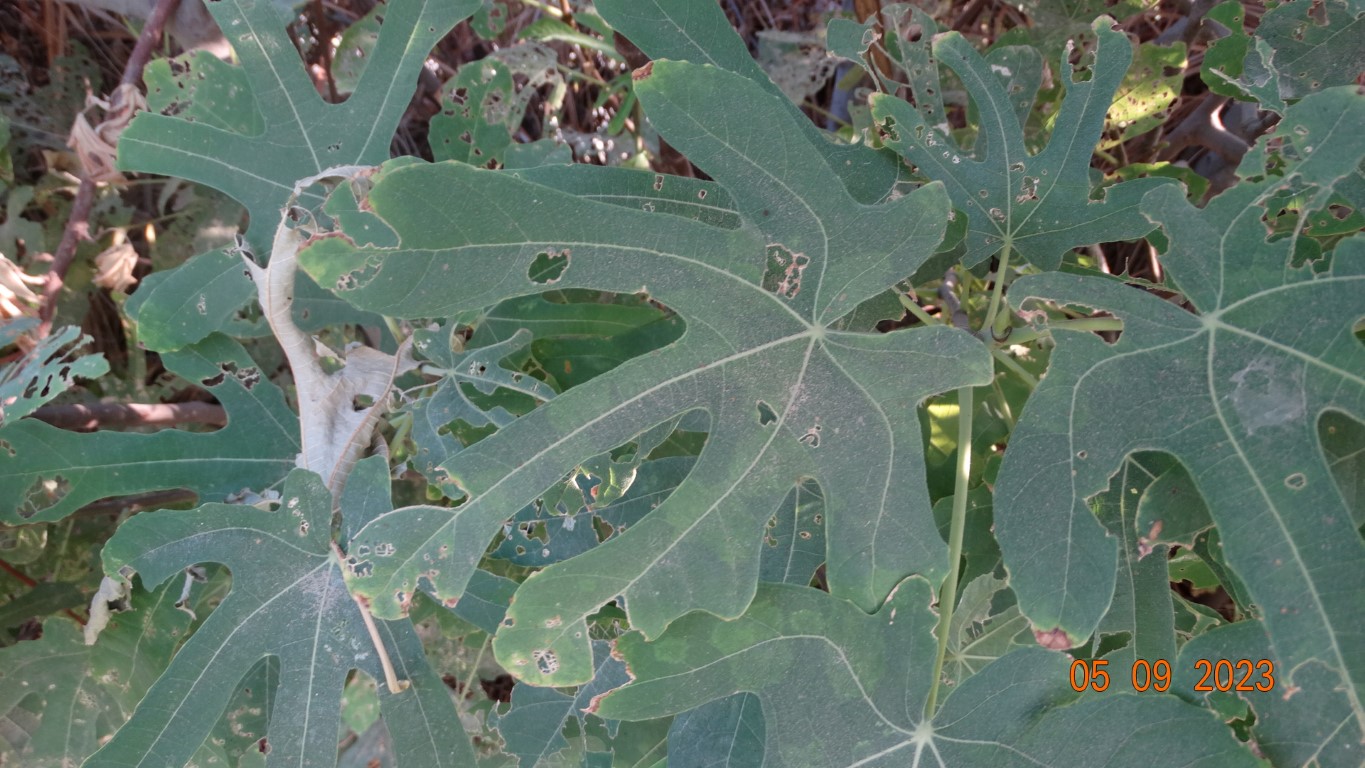
Label: infected